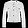
Label: Coat